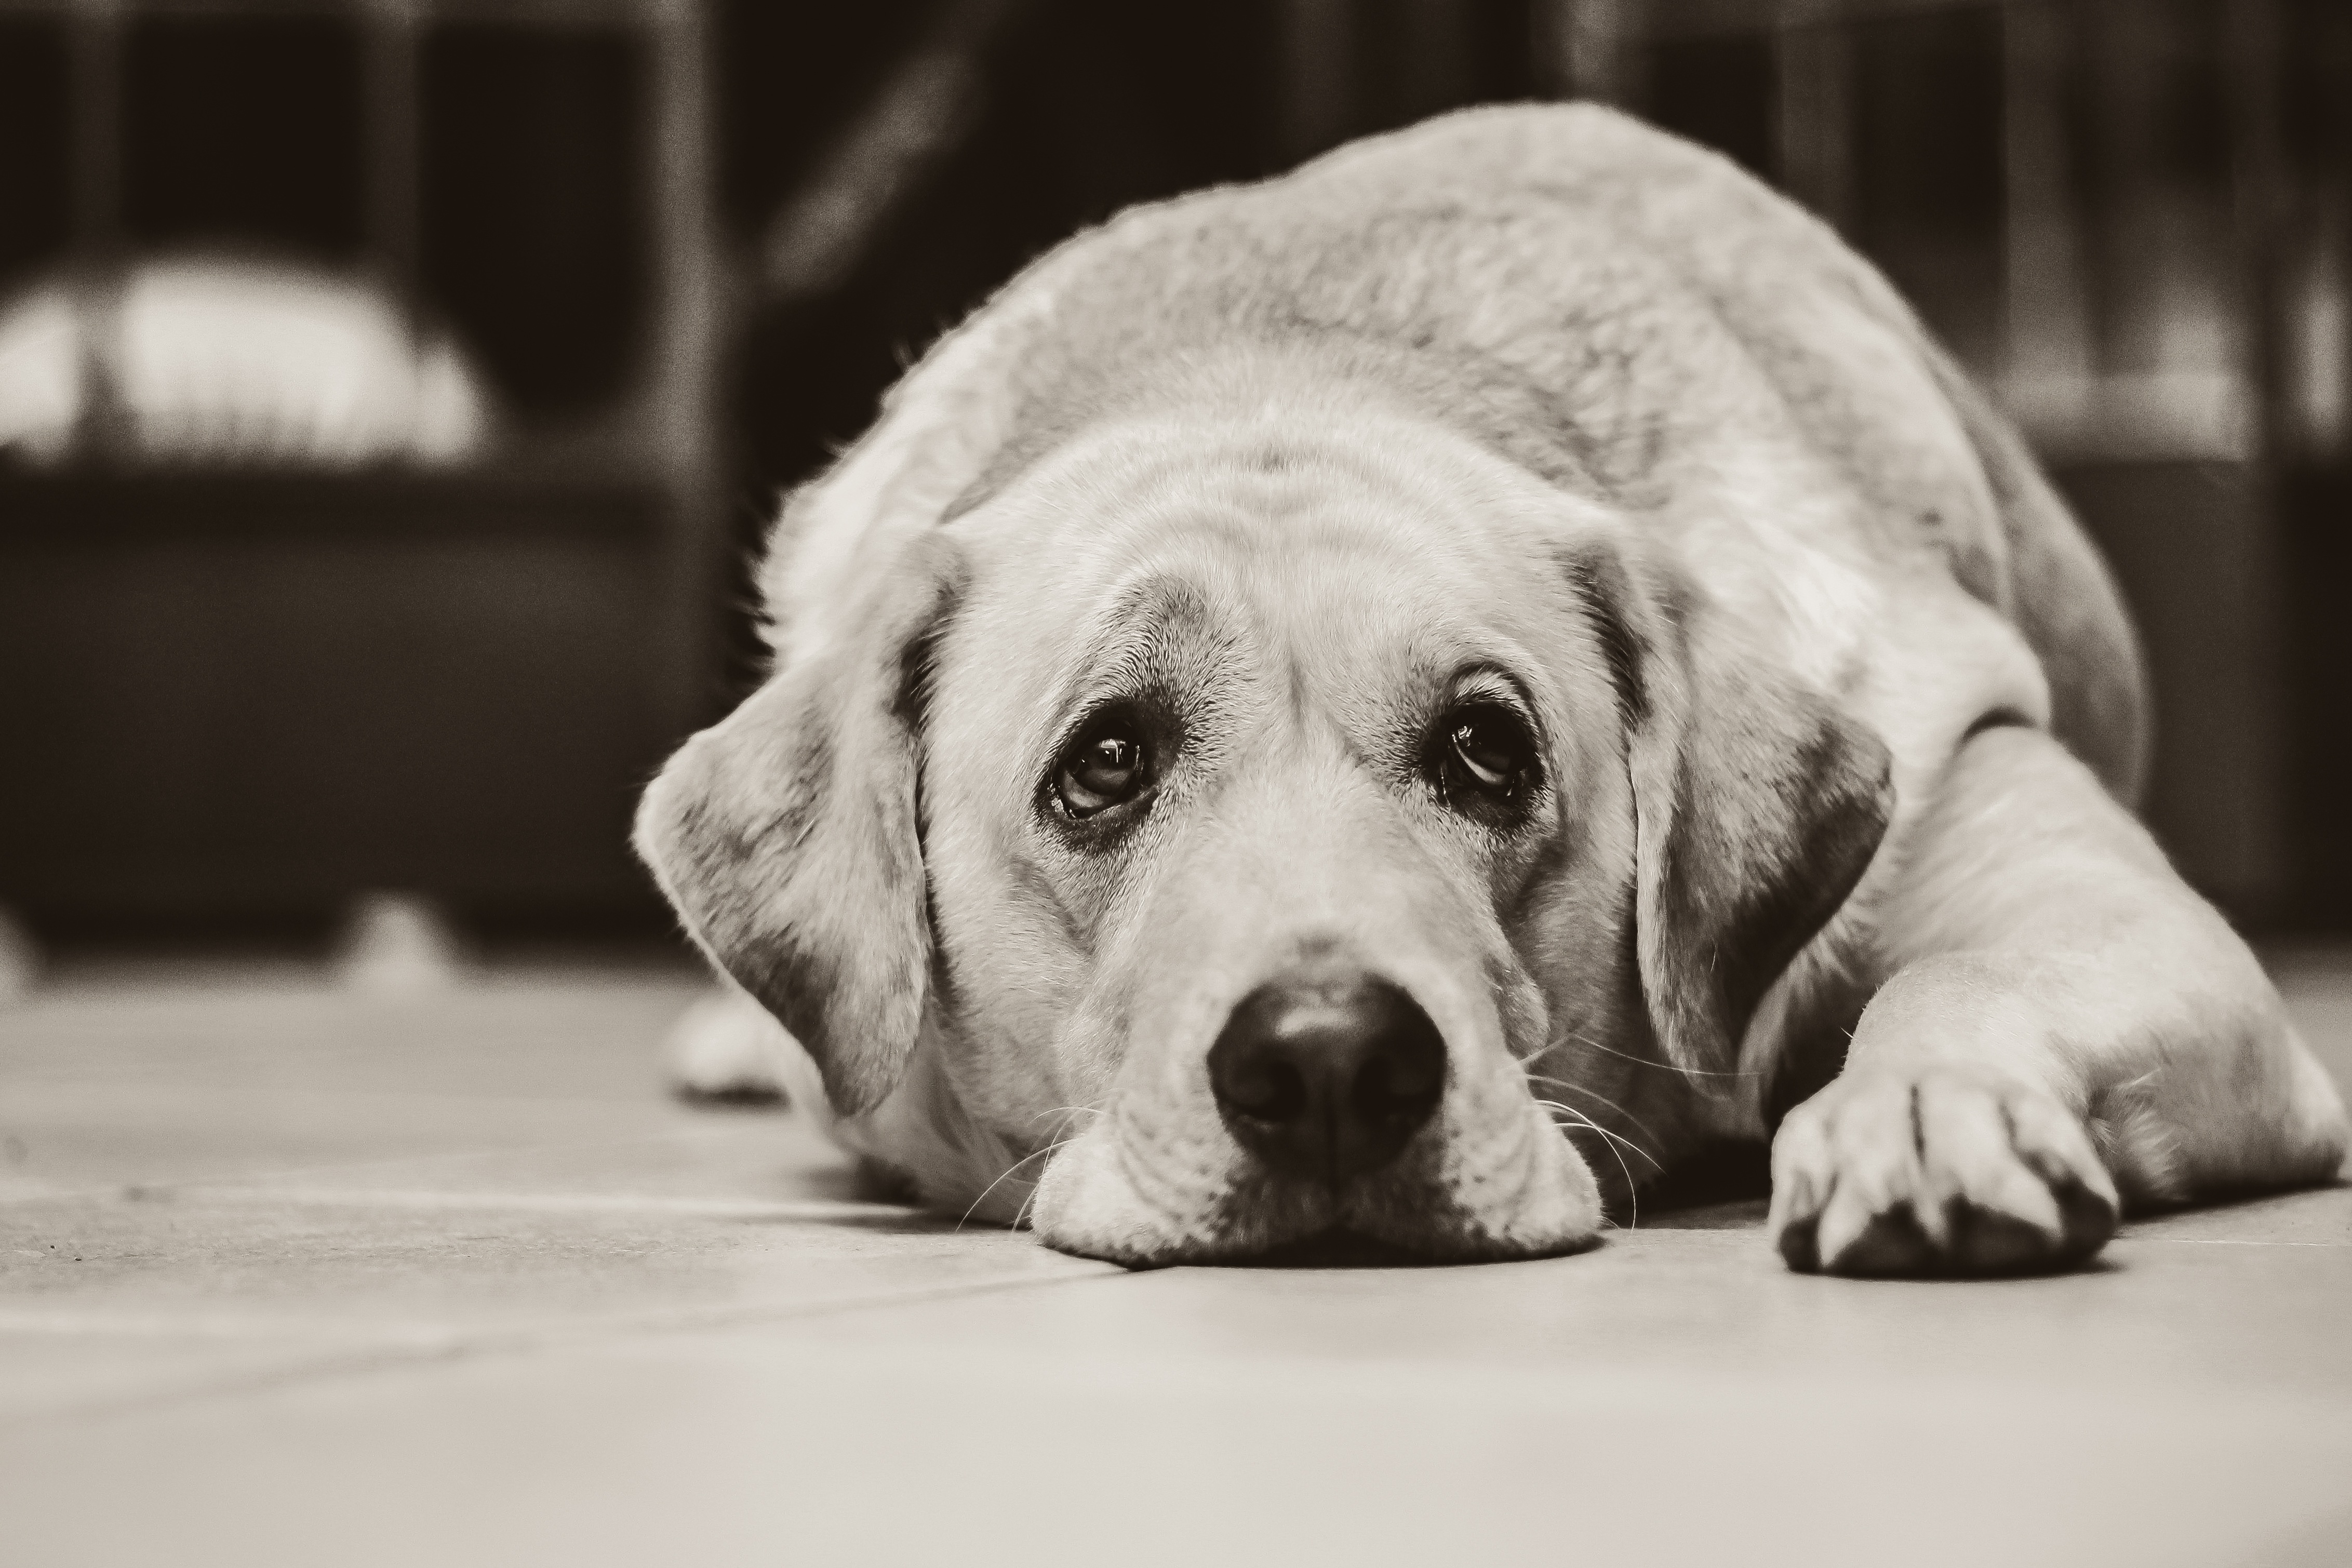
black and white, white, puppy, dog, animal, mammal, black, monochrome, sad, paw, animals, vertebrate, labrador retriever, labrador, domestic animals, monochrome photography, dog like mammal